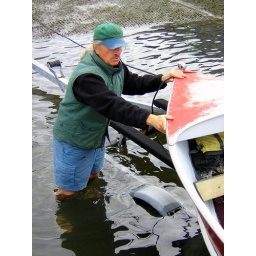
Dave Cohen and the last minutes of the Cohen boat in the water till May